First Shot (2002 film)

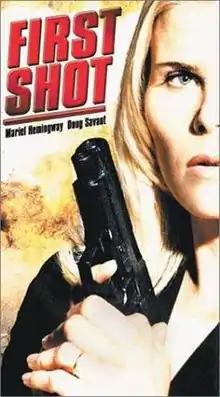
Film poster

First Shot is a 2002 American made-for-television action thriller film. It is the third entry in the Alex McGregor film series, the first two being "First Daughter" (1999) and "First Target" (2000). Mariel Hemingway reprises the role she originated in "First Daughter", while Jenna Leigh Green takes over the role of Presidential daughter Jess Hayes (originated by Monica Keena). The film aired on August 11, 2002 on TBS Superstation.